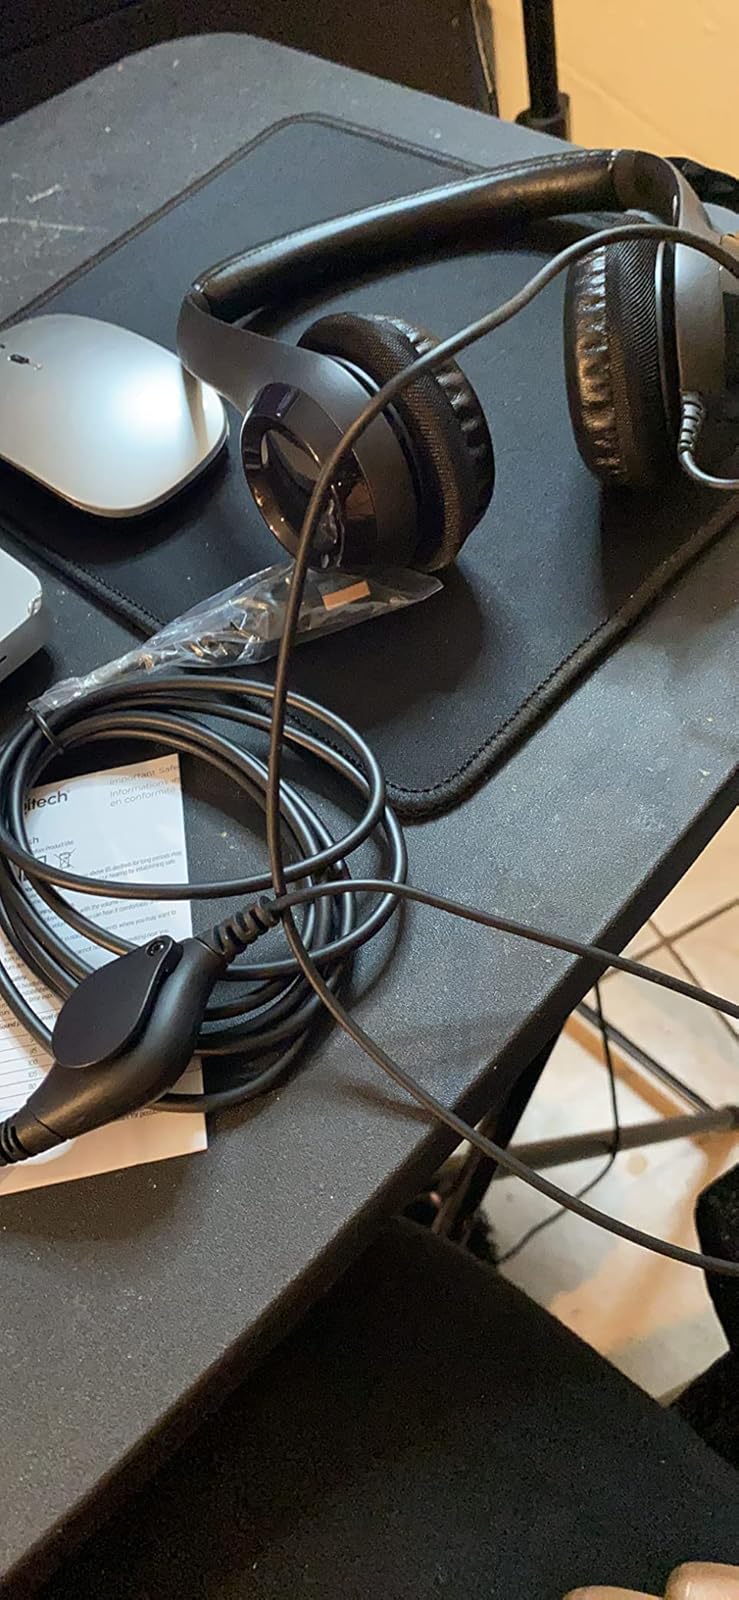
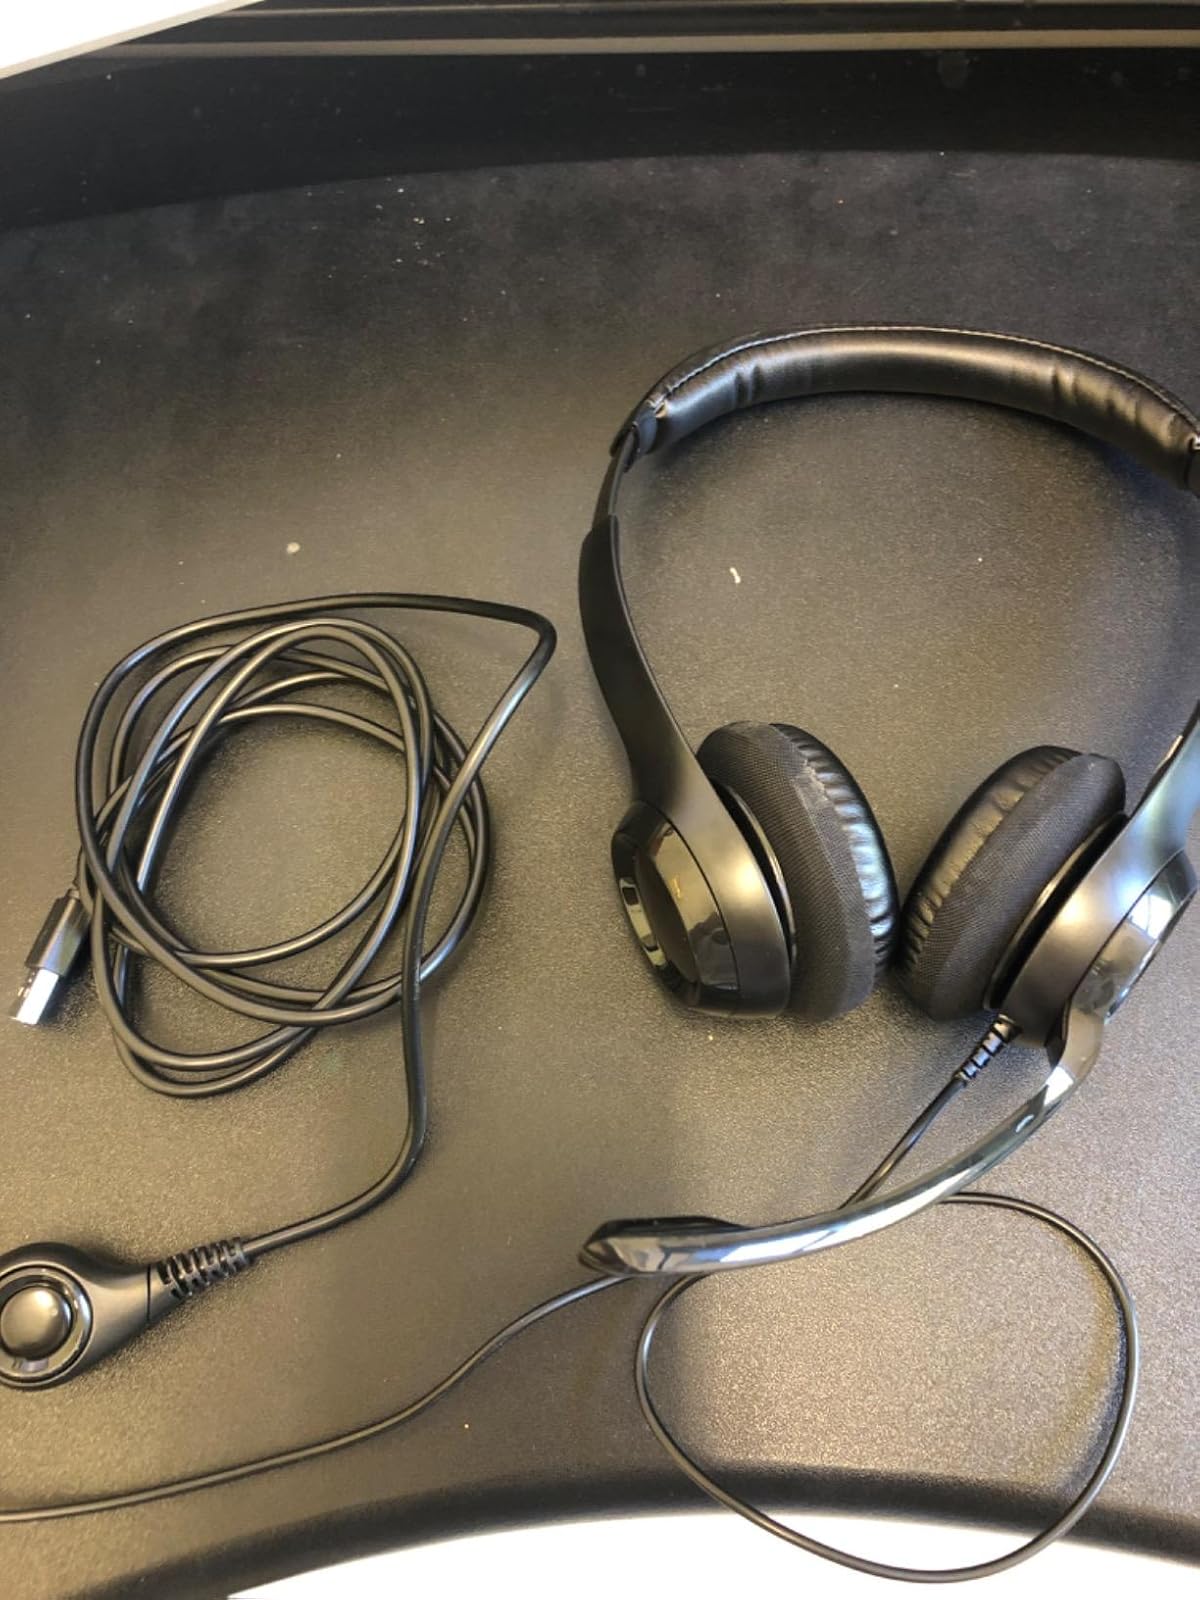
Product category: headphones
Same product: yes